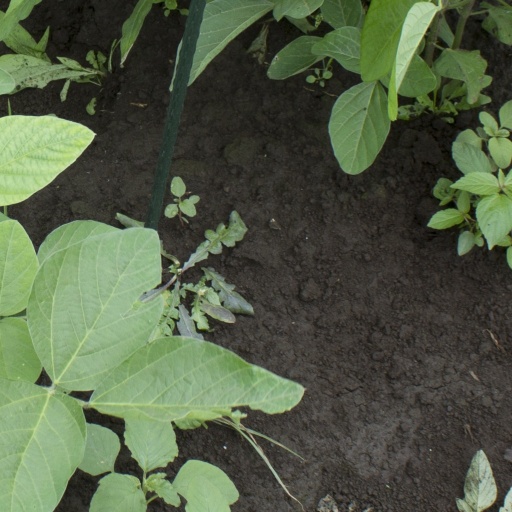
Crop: soybean